Cholet station

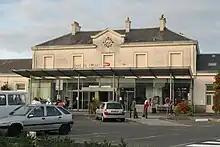
Cholet station

Gare de Cholet is a railway station serving the town Cholet, in the Maine-et-Loire department of western France. It is served by local trains (TER Pays de la Loire) to Angers, Clisson and Nantes.